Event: Nepal Earthquake
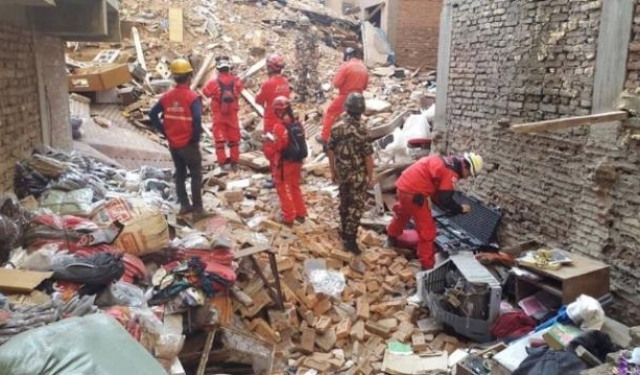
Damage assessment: damage